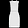
Label: Dress